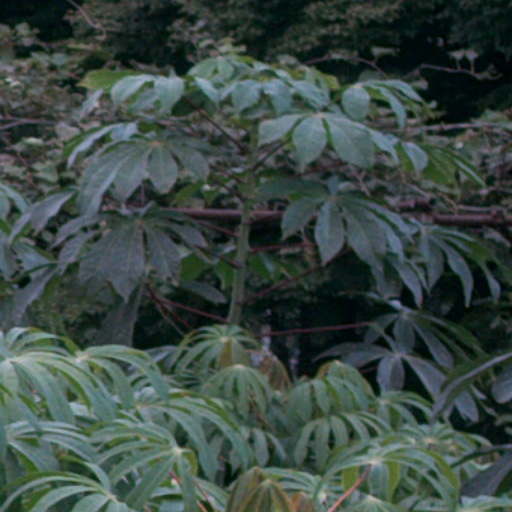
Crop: cassava